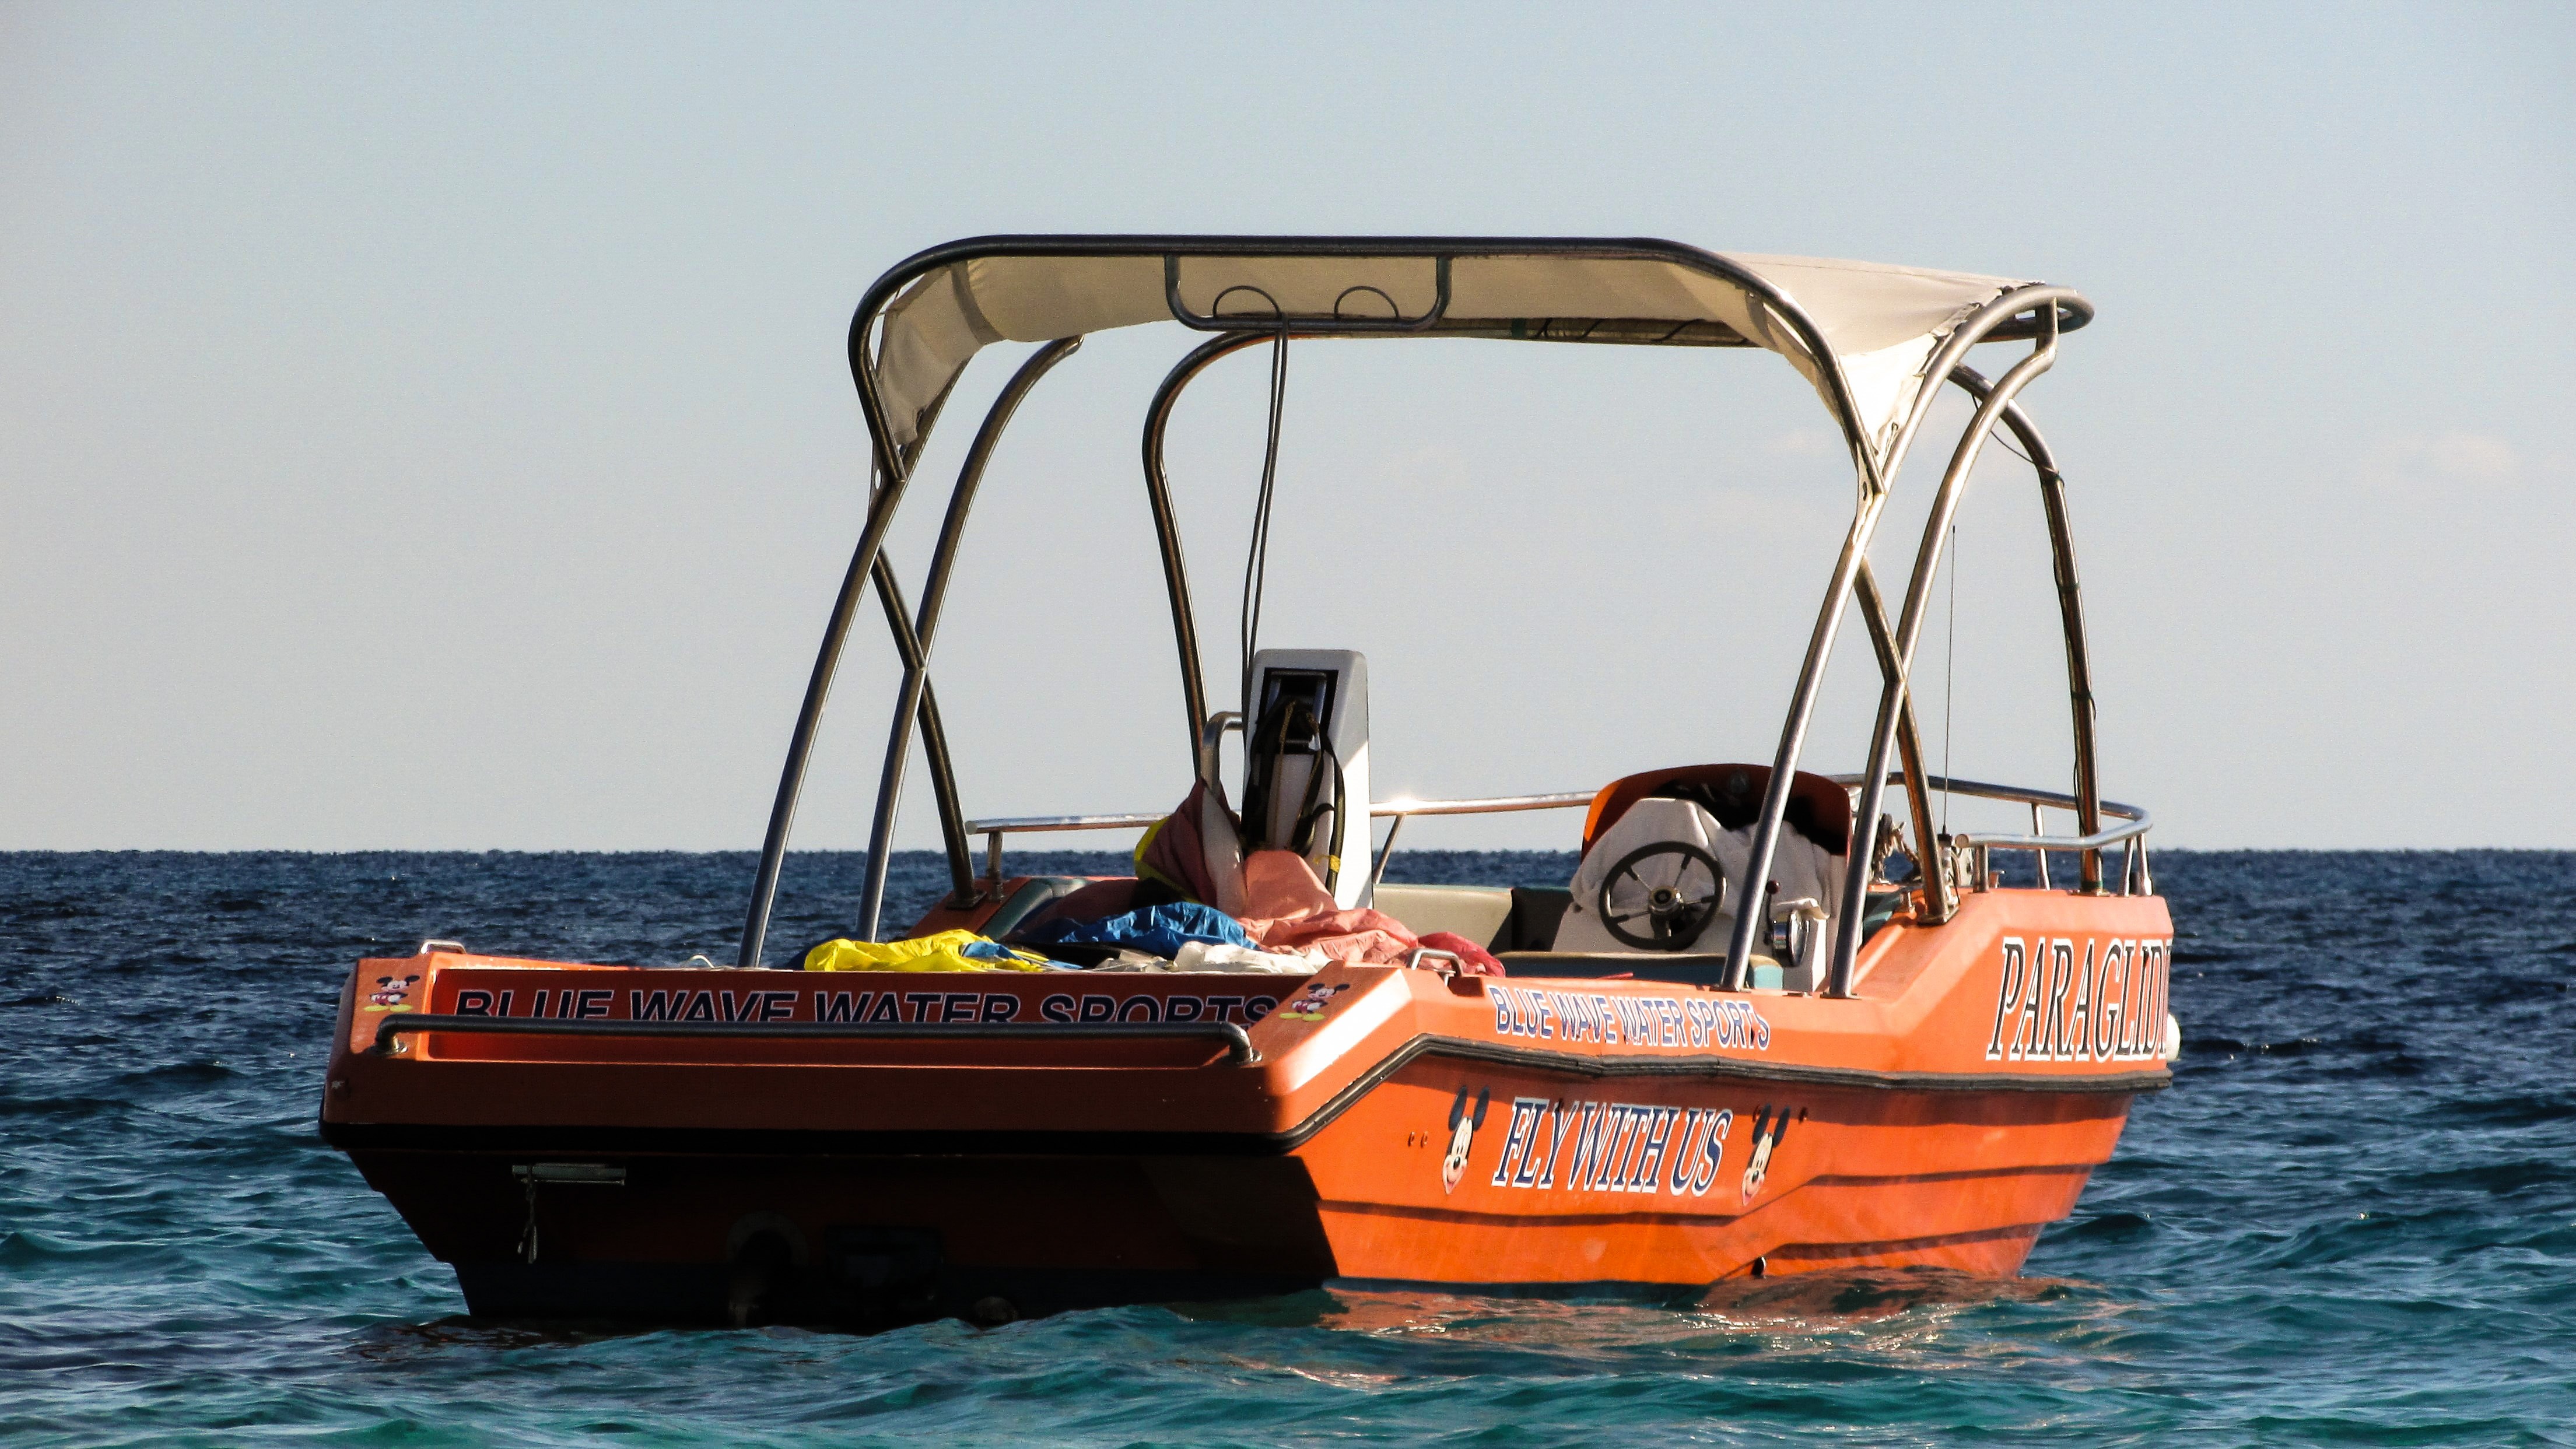
sea, sport, boat, ship, orange, vessel, vehicle, sailboat, motorboat, boating, watercraft, speed boat, water sports, fishing vessel